Scottish Reformation

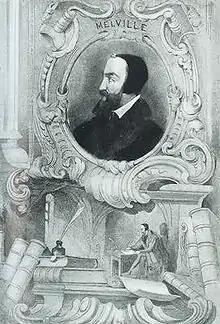
Andrew Melville, credited with major reforms in Scottish universities in the 16th century

The Parliament of Scotland met in Edinburgh 1 August 1560. Fourteen earls, six bishops, nineteen lords, twenty-one abbots, twenty-two burgh commissioners and over a hundred lairds, claimed the right to sit. Ignoring the provisions of the Treaty of Edinburgh, on 17 August, Parliament approved a Reformed Confession of Faith (the Scots Confession), and on 24 August it passed three Acts that abolished the old faith in Scotland. Under these, all previous acts not in conformity with the Reformed Confession were annulled. The sacraments were reduced to two (Baptism and Communion) to be performed by reformed preachers alone. The celebration of the Mass was made punishable by a series of penalties (ultimately death) and Papal jurisdiction in Scotland was repudiated. The Queen declined to endorse the acts that Parliament had passed and the new kirk existed in a state of legal uncertainty.